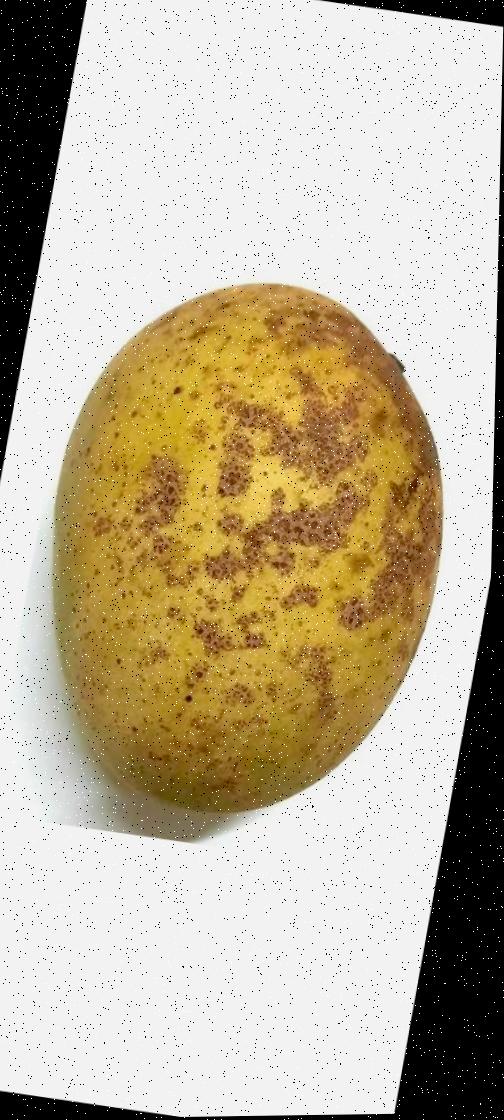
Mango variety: Shada